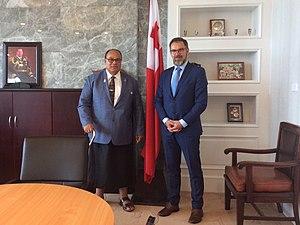
Le Premier ministre des Tonga dirige le gouvernement du monarque, ce dernier étant officiellement à la tête de l'exécutif.